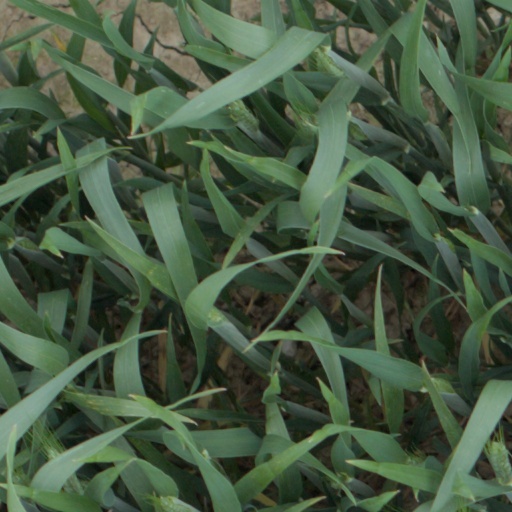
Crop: wheat